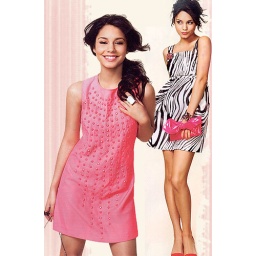
Vanessa Hudgens in pink dress